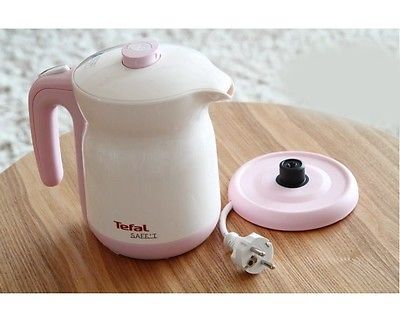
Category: kettle